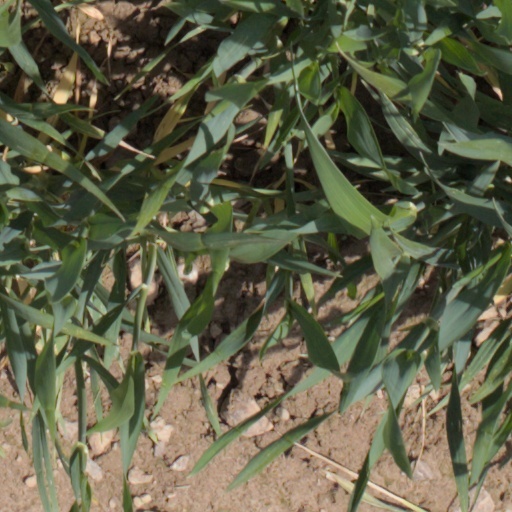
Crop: wheat